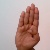
The image shows a hand gesture representing the letter 'B' in Indian Sign Language.